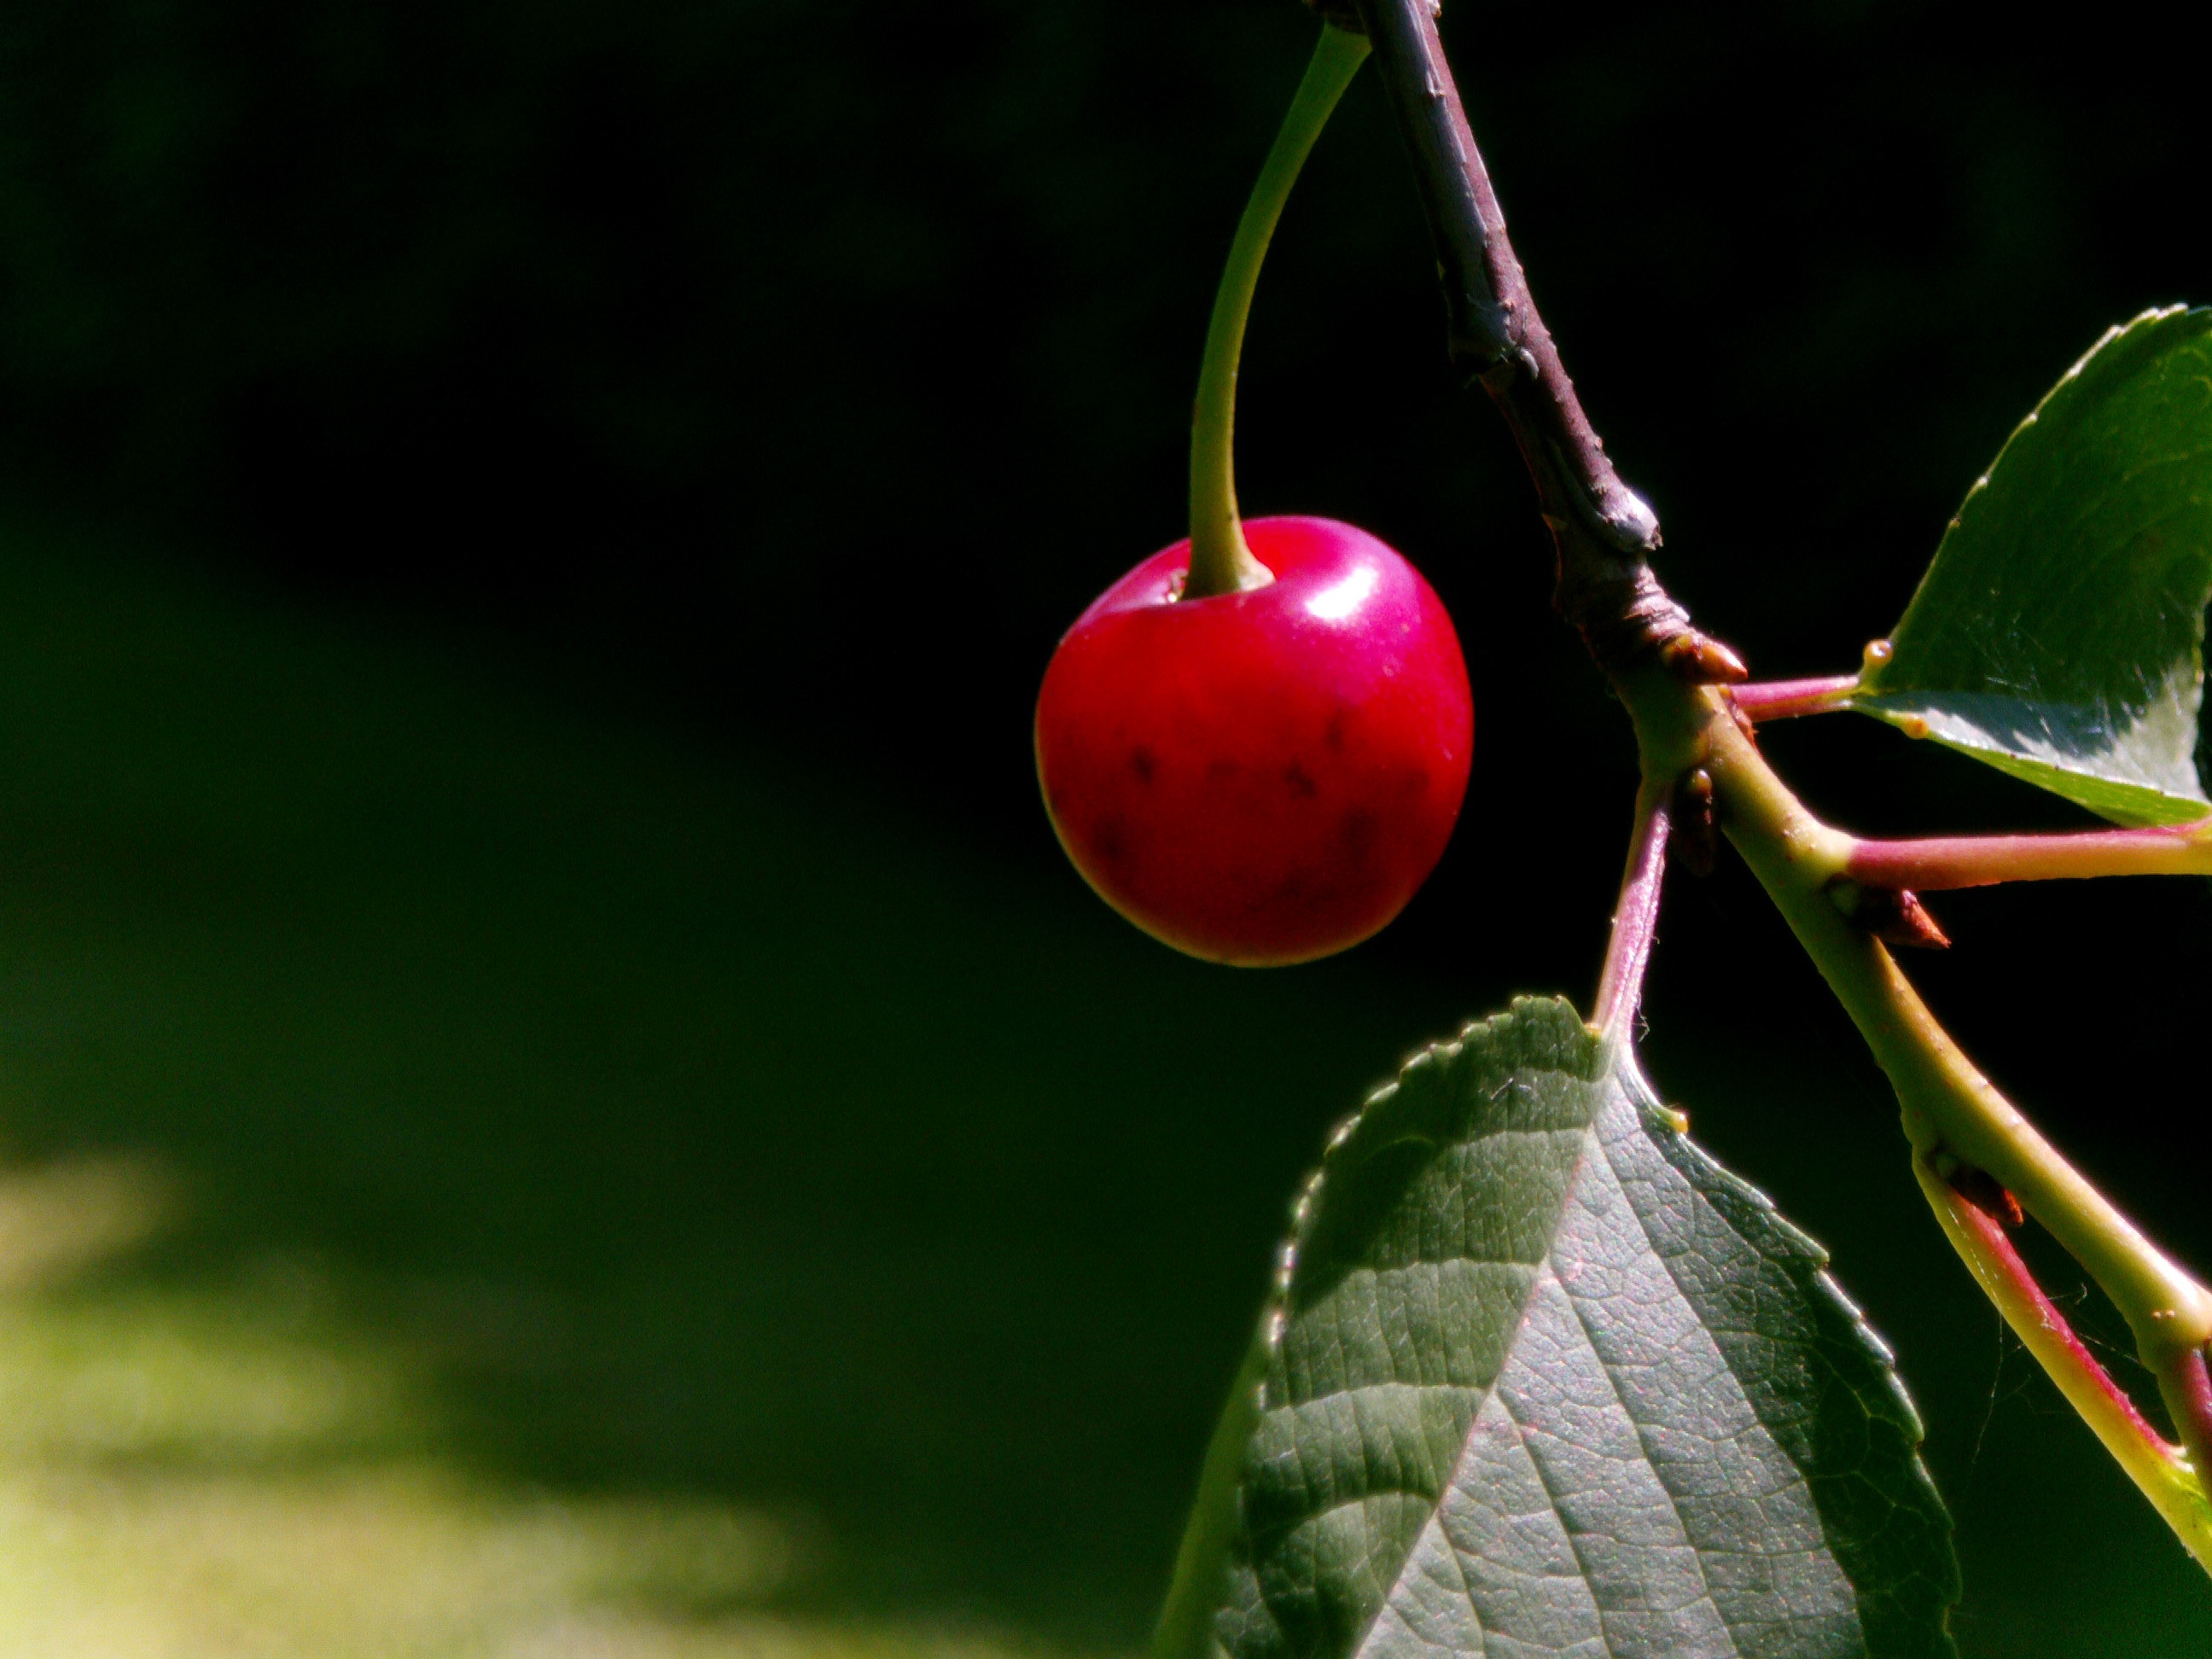
nature, branch, plant, fruit, leaf, flower, food, green, red, produce, flora, close up, cherry, macro photography, flowering plant, rose family, plant stem, land plant